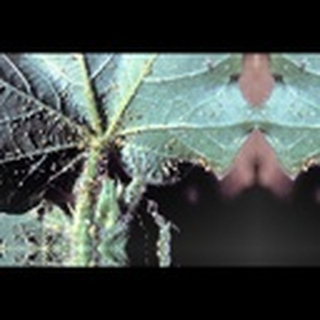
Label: cotton_aphids